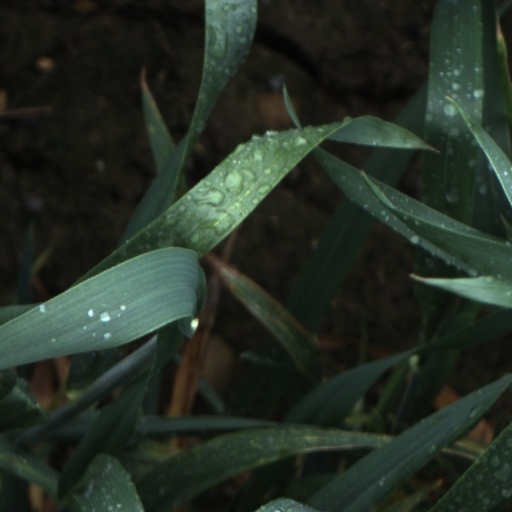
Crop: wheat